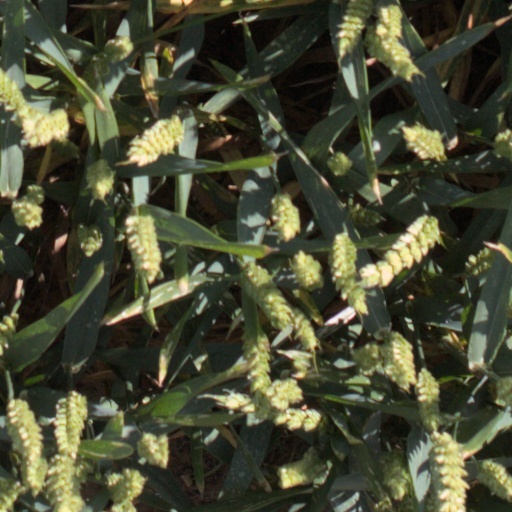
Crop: wheat